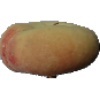
Label: peach_flat